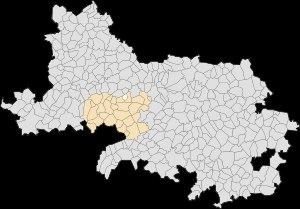
Givenchy-le-Noble est une commune française située dans le département du Pas-de-Calais en région Hauts-de-France.